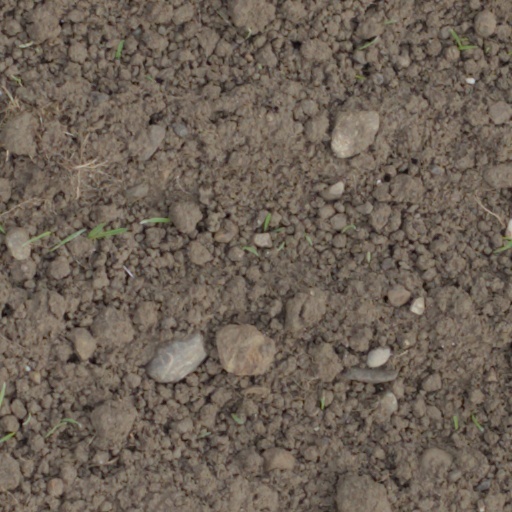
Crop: wheat